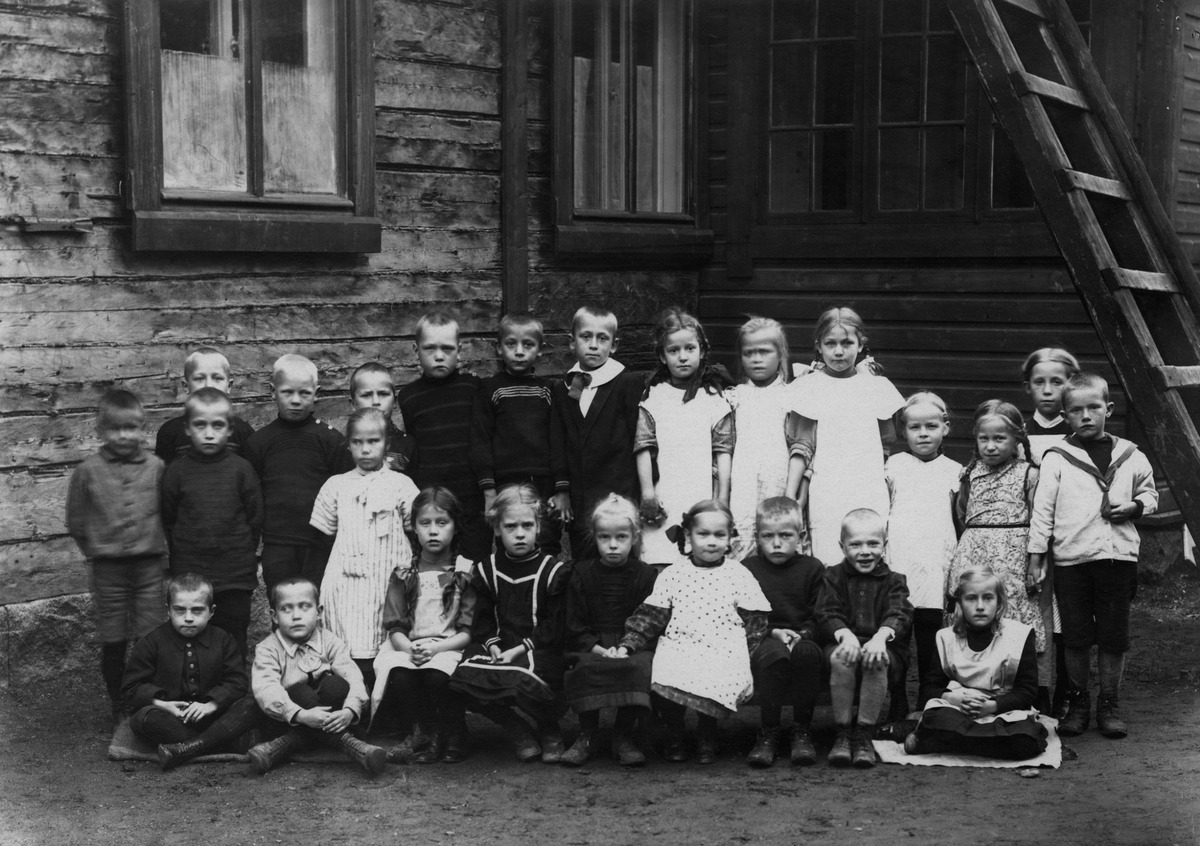
Annankadun ruotsalaisen kansakoulun oppilaat luokkakuvassa koulutalon edessä
sisällön kuvaus: Annankadun ruotsalaisen kansakoulun oppilaat luokkakuvassa koulutalon edessä. mustavalkoinen
Kuvaaja: Atelier Lumiere, valokuvaaja
Ajankohta: kuvausaika 1900 -luvun alussa
Paikka: Suomi, Uusimaa, Helsinki, Kamppi Helsinki, Annankatu 30
Aiheet: Annegatans svenska folkskola- Annankadun ruotsinkielinen kansakoulu, koulut kansakoulu, oppilaat, vaatteet lastenvaatteet